Answer in natural language. Which object is closer to dark brown dresser (highlighted by a red box), framed landscape painting with airship (highlighted by a blue box) or Window (highlighted by a green box)? Choose between the following options: framed landscape painting with airship (highlighted by a blue box) or Window (highlighted by a green box)
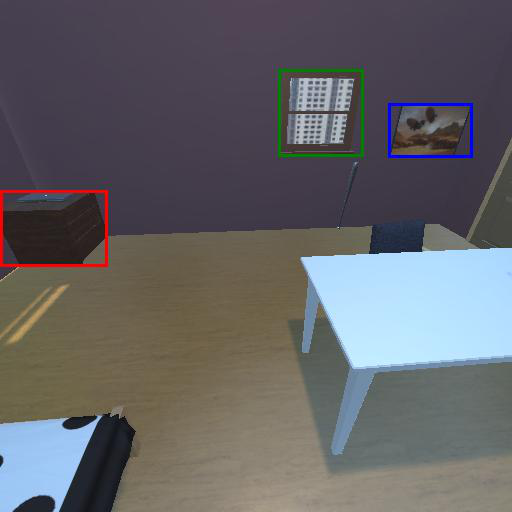
<answer>Window (highlighted by a green box)</answer>